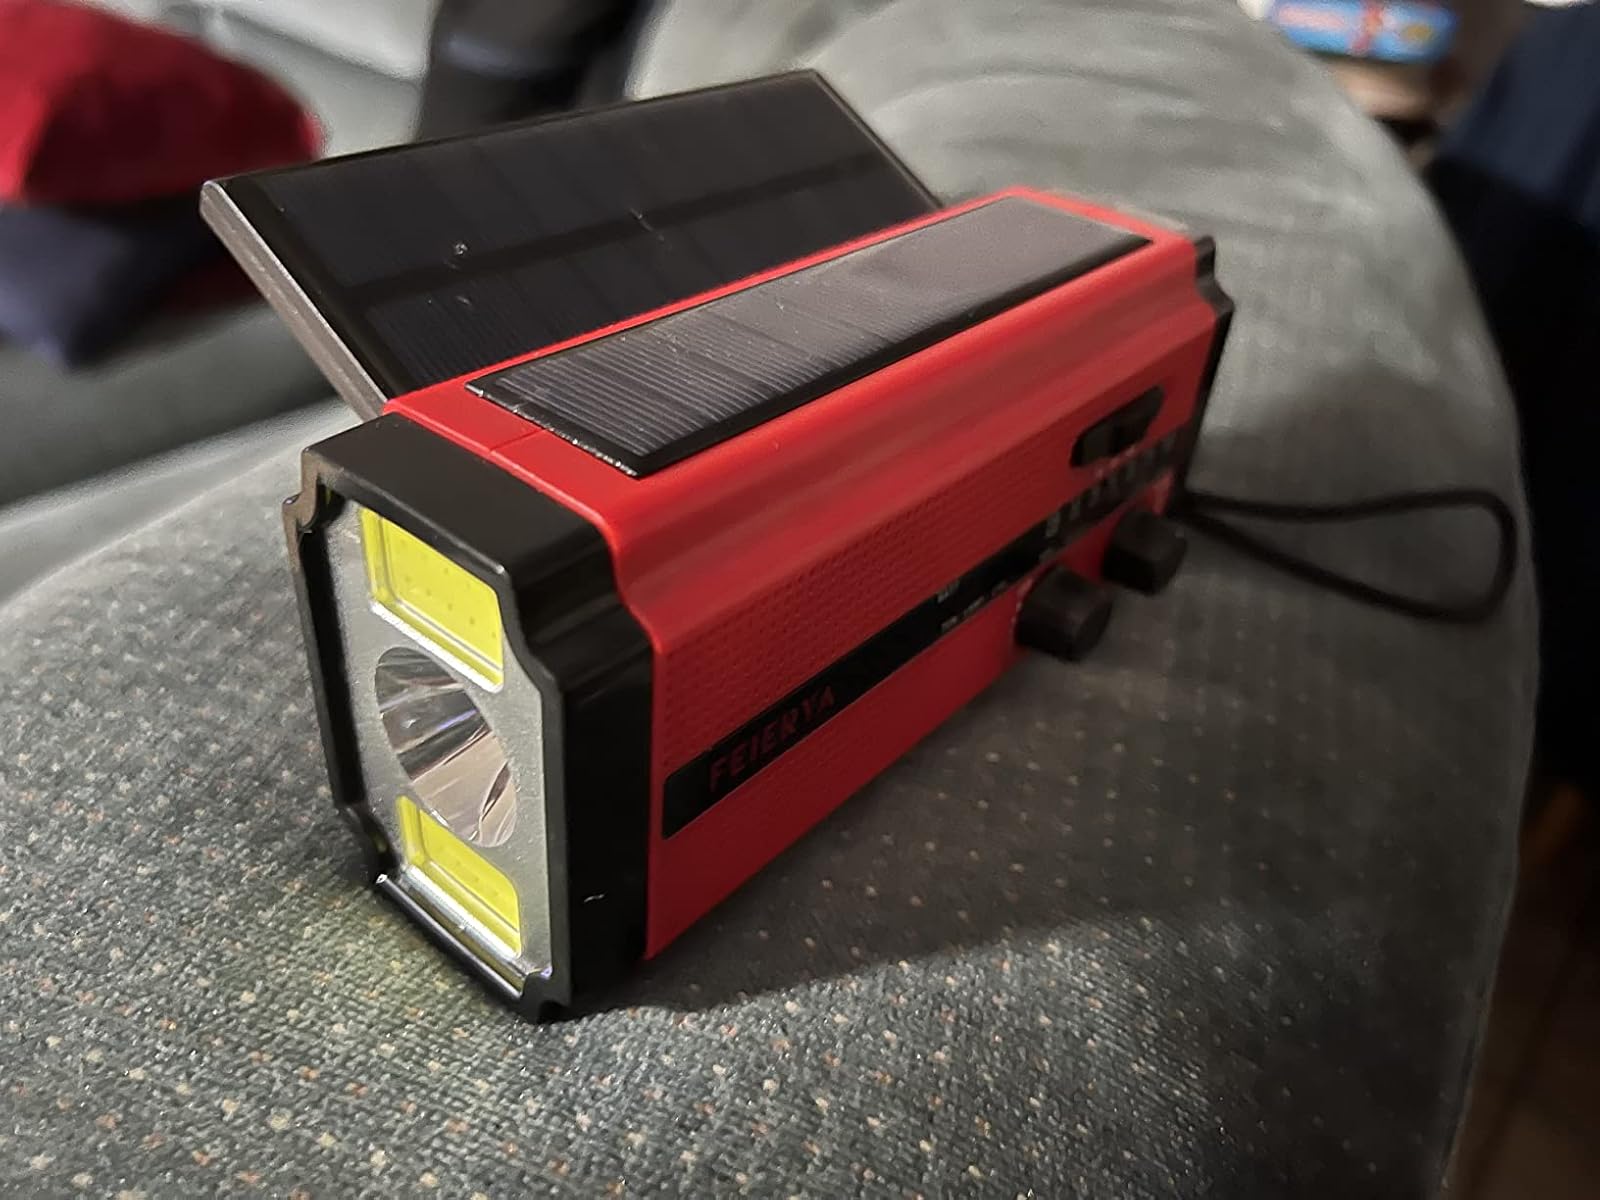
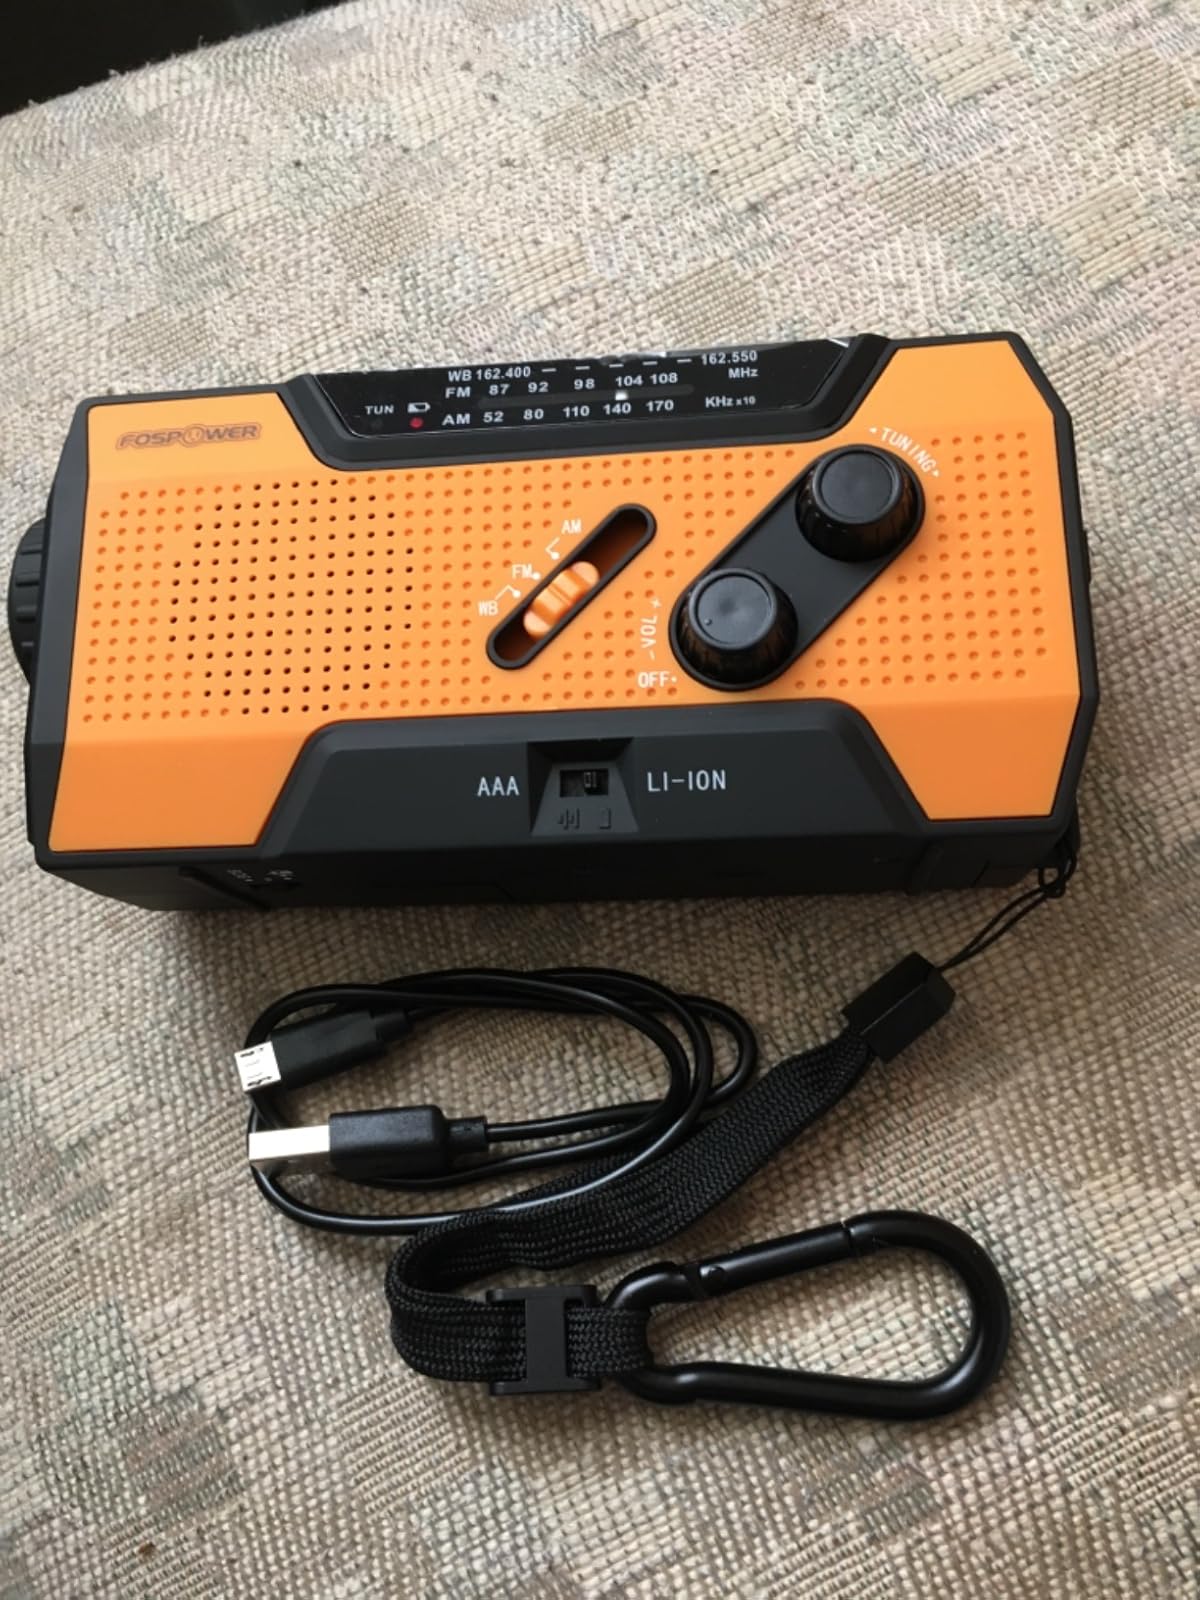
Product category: radio
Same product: no